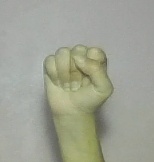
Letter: saad